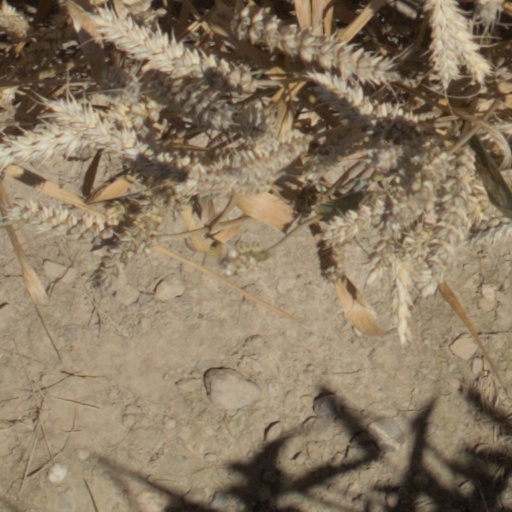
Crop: wheat